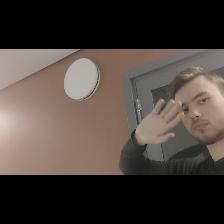
Label: Human